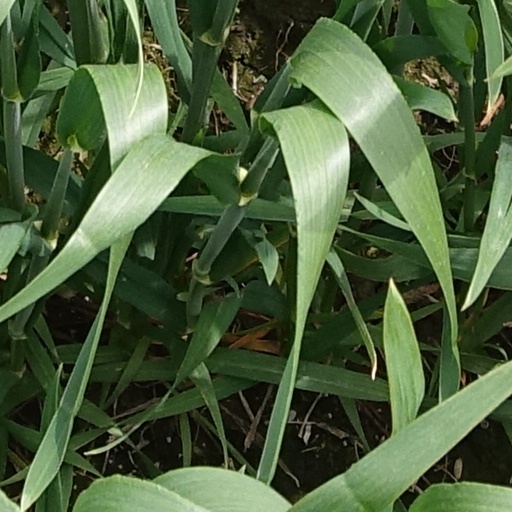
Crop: wheat